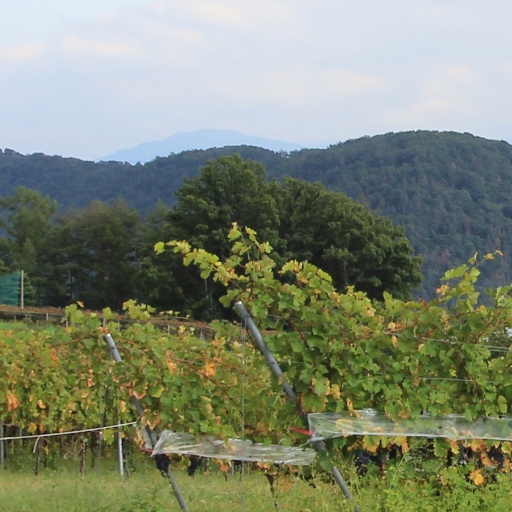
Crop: grape